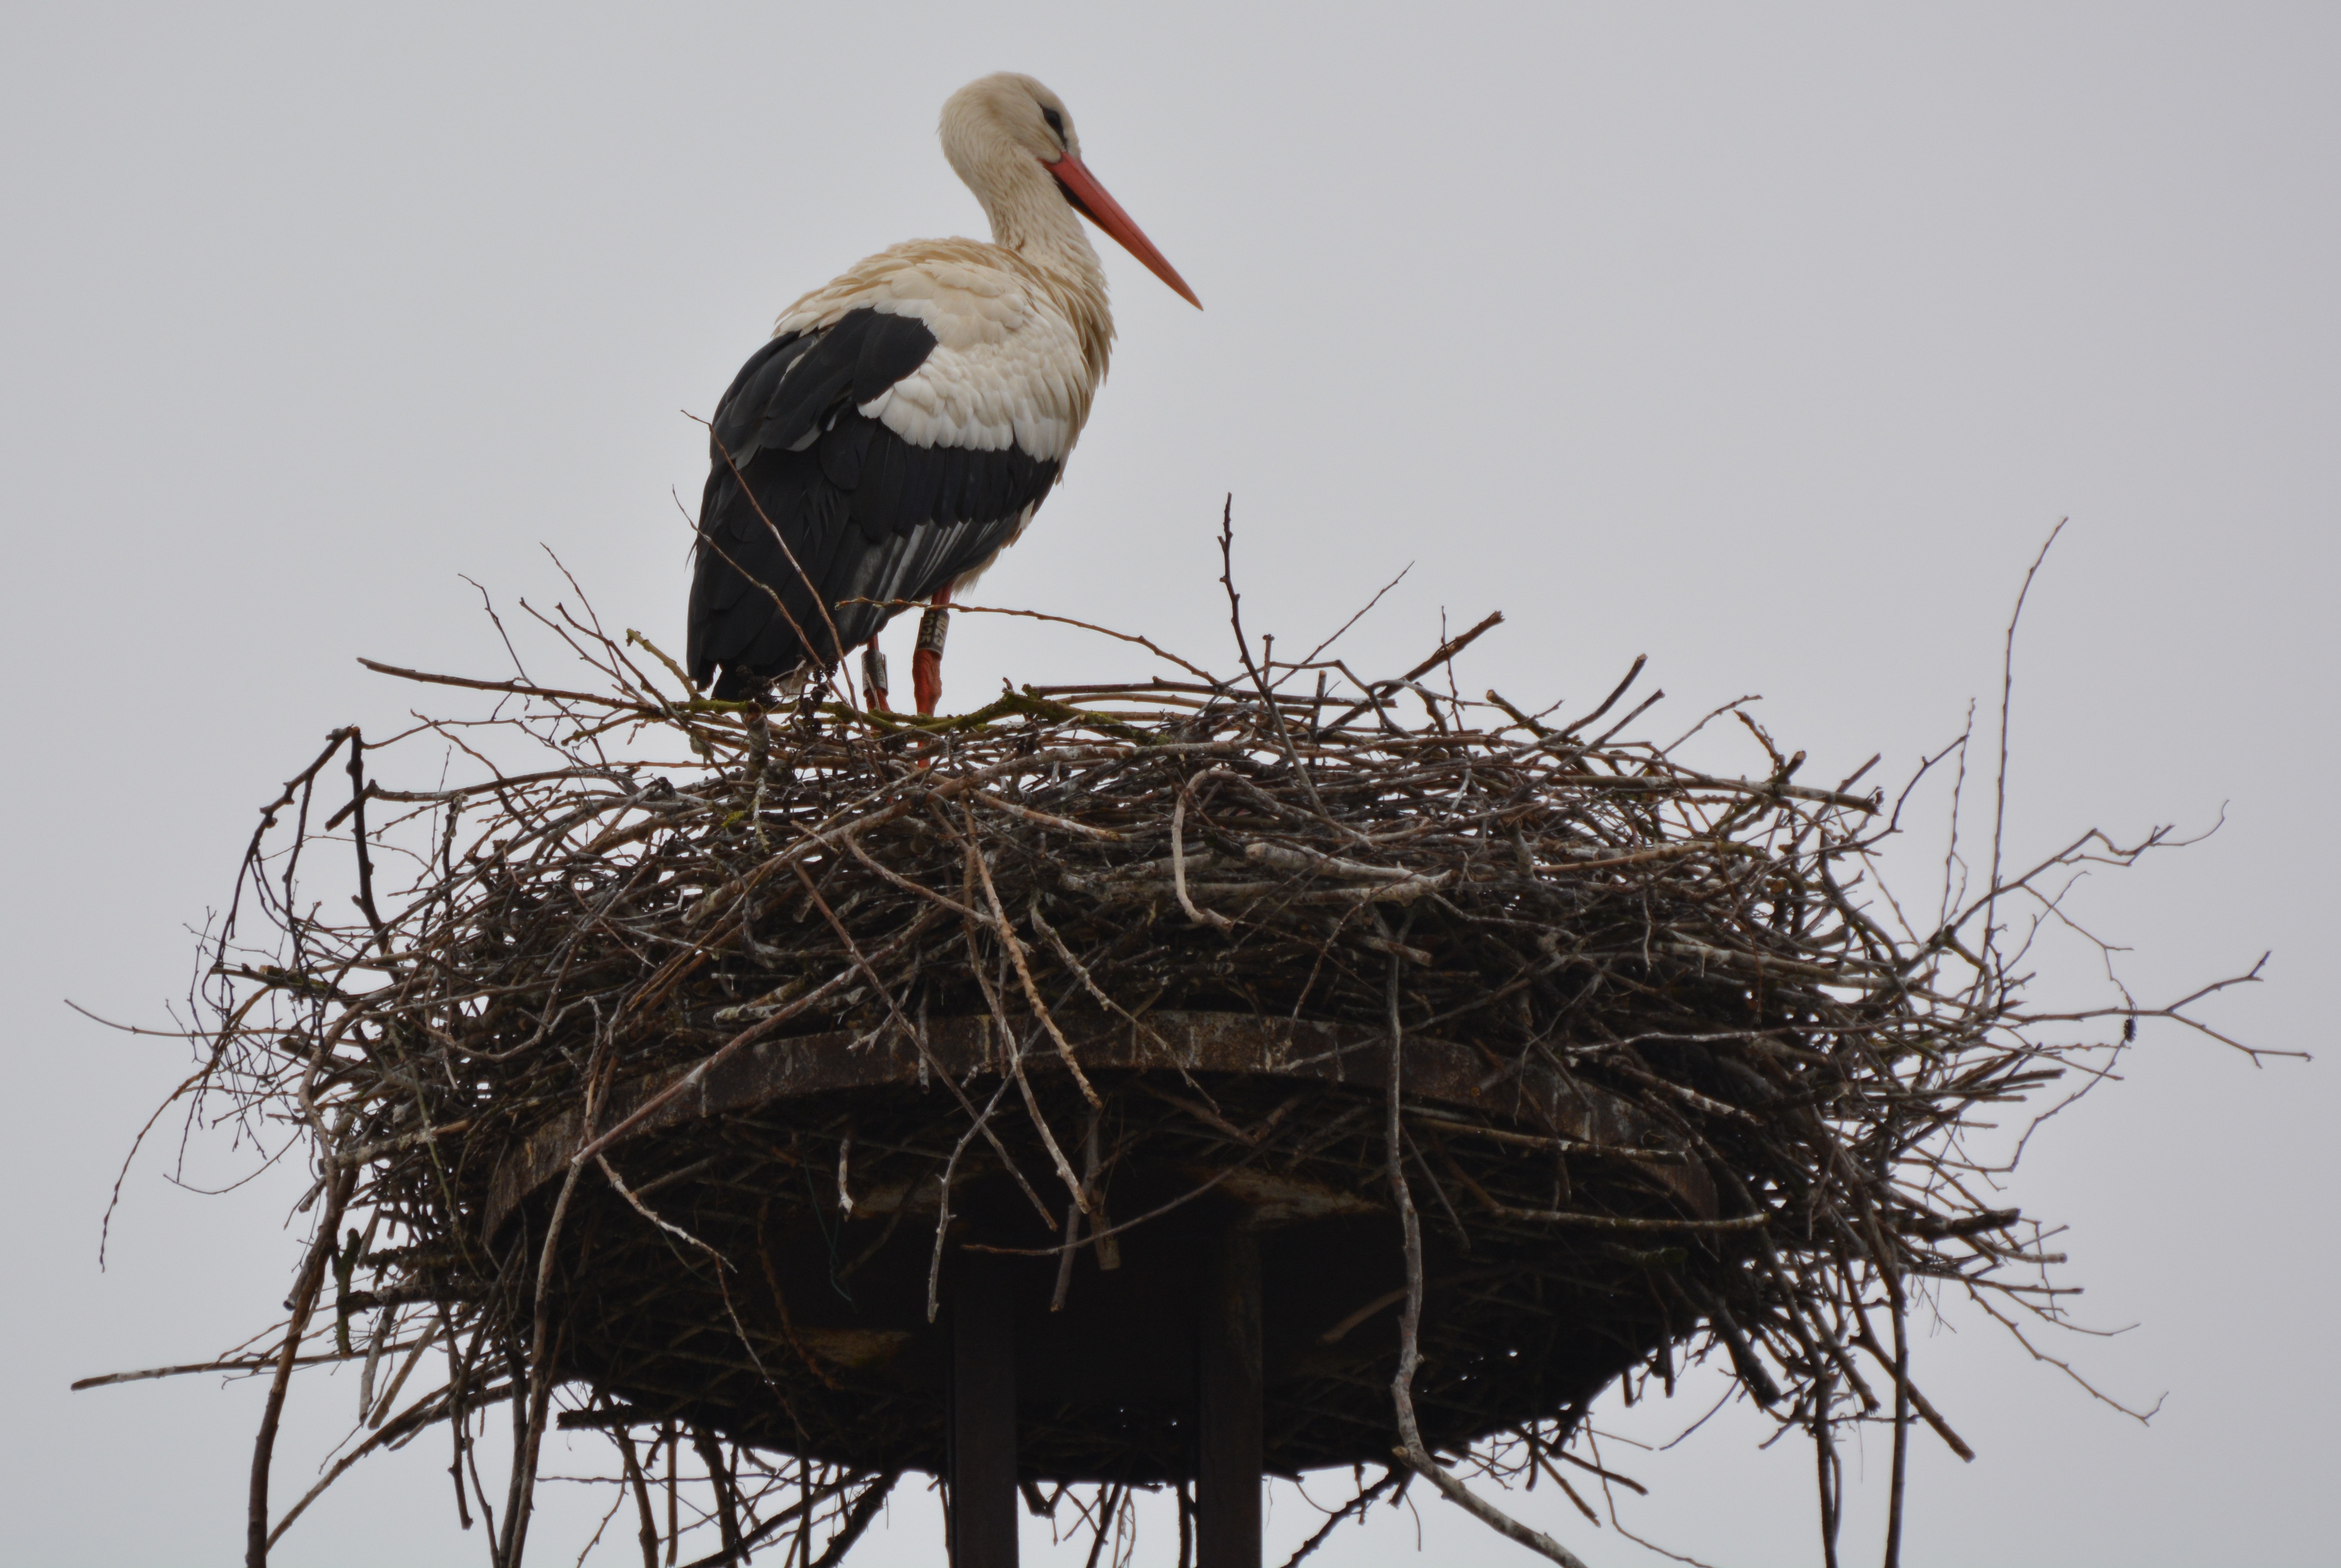
bird, wing, animal, beak, fauna, stork, vertebrate, nest, white stork, ciconiiformes